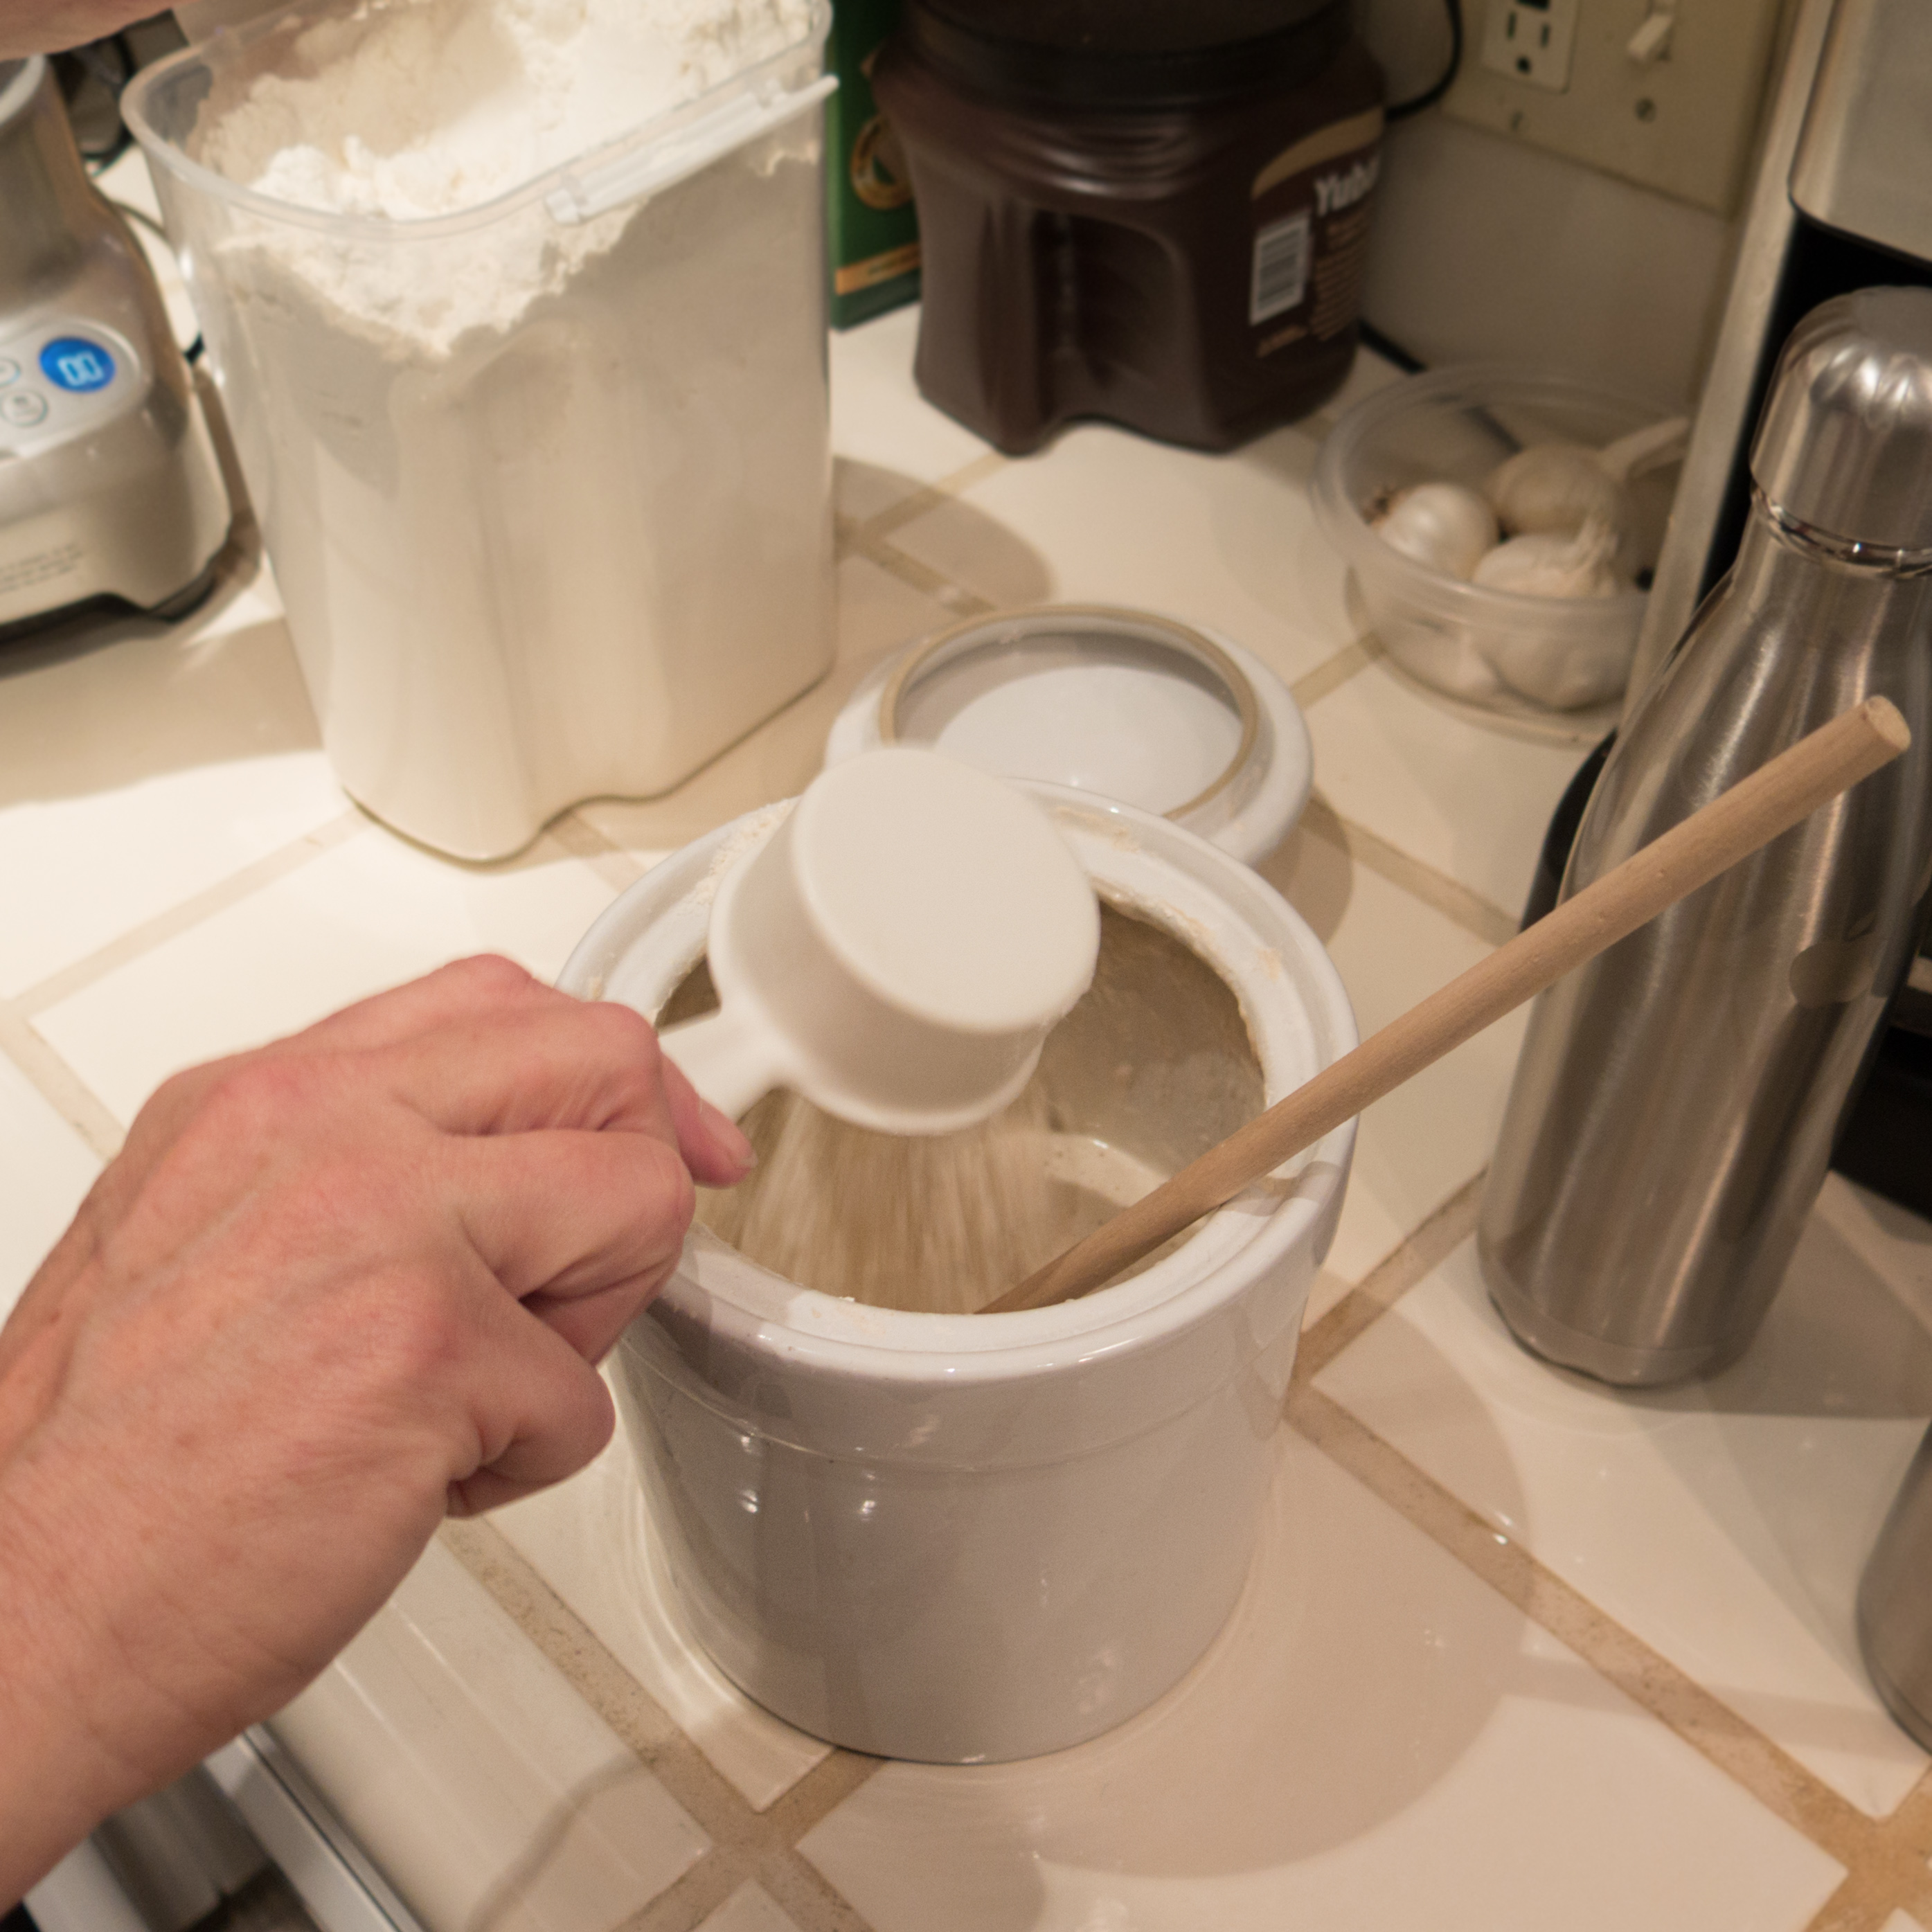
hand, cup, meal, food, ceramic, kitchen, drink, breakfast, baking, dessert, bread, sourdough, 2016, icing, 366, flour, sourdoughstarter, yeast